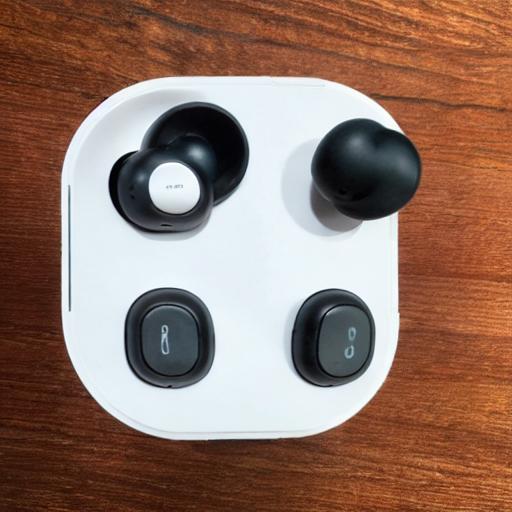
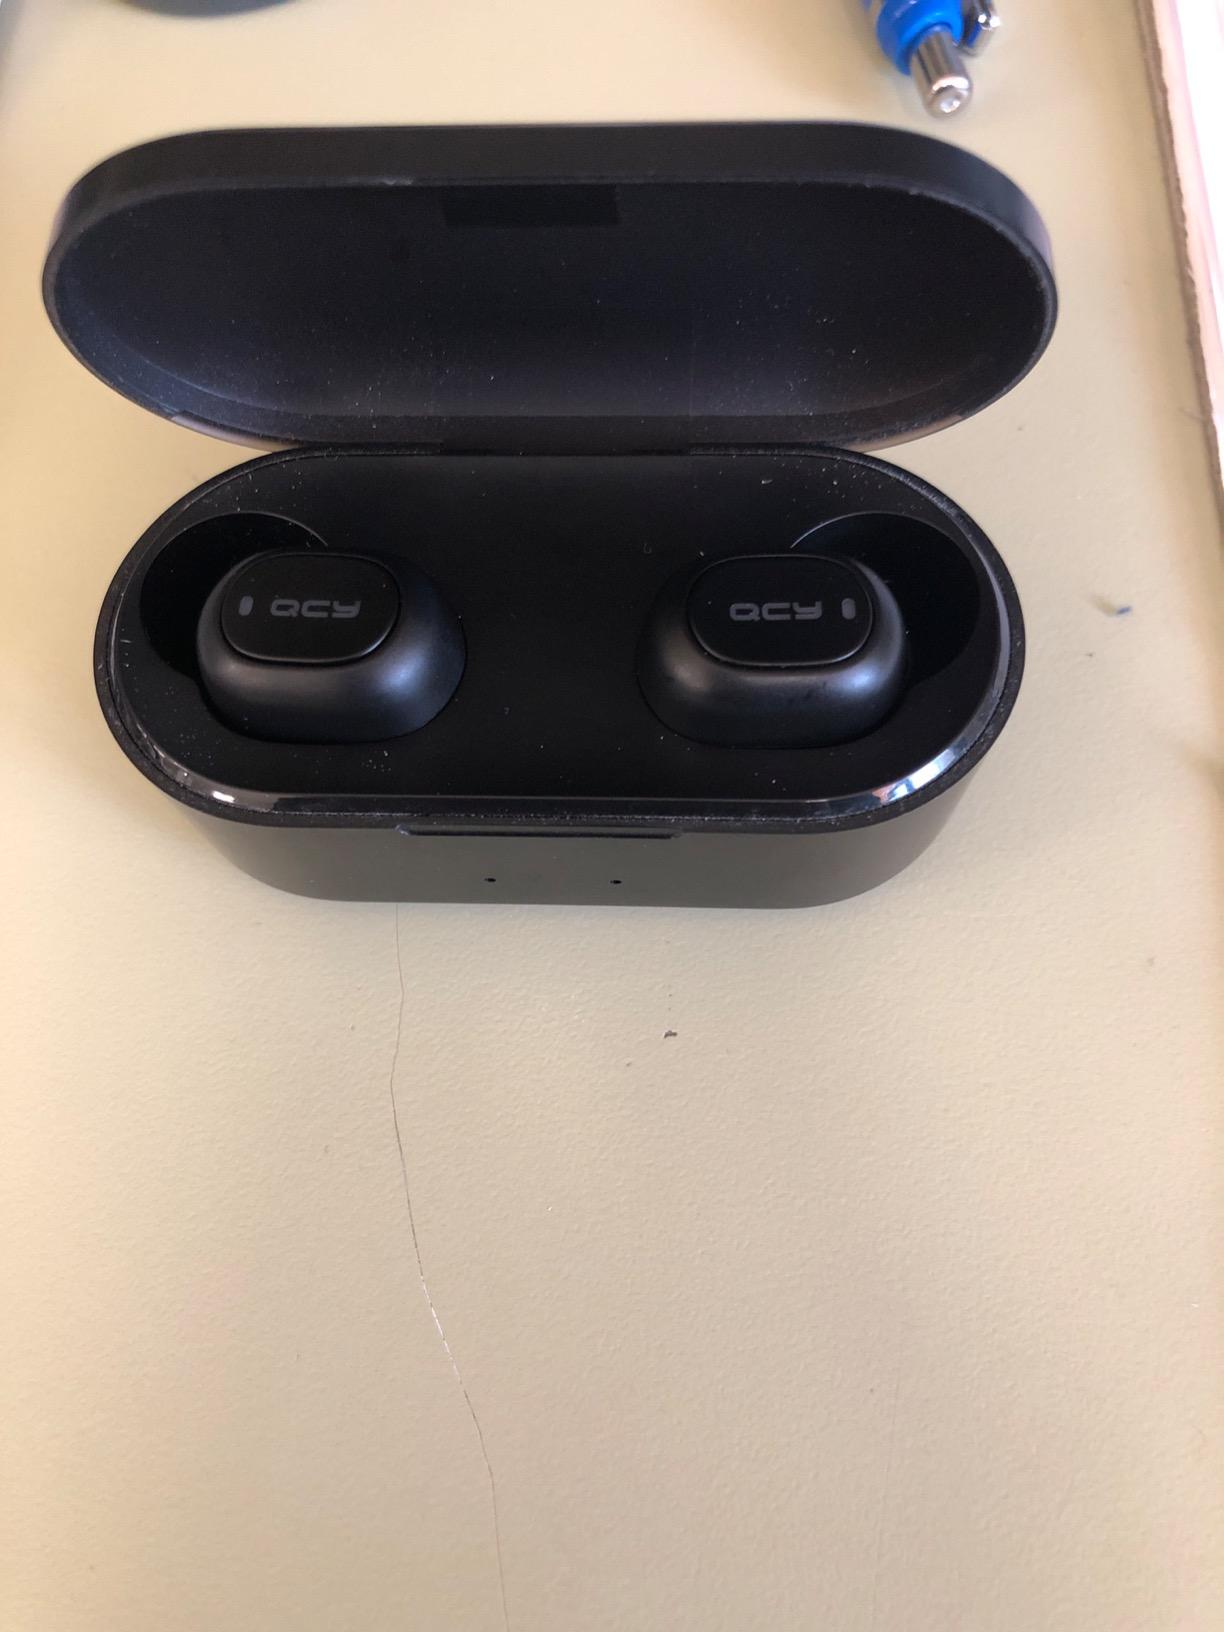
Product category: earbuds
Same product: no